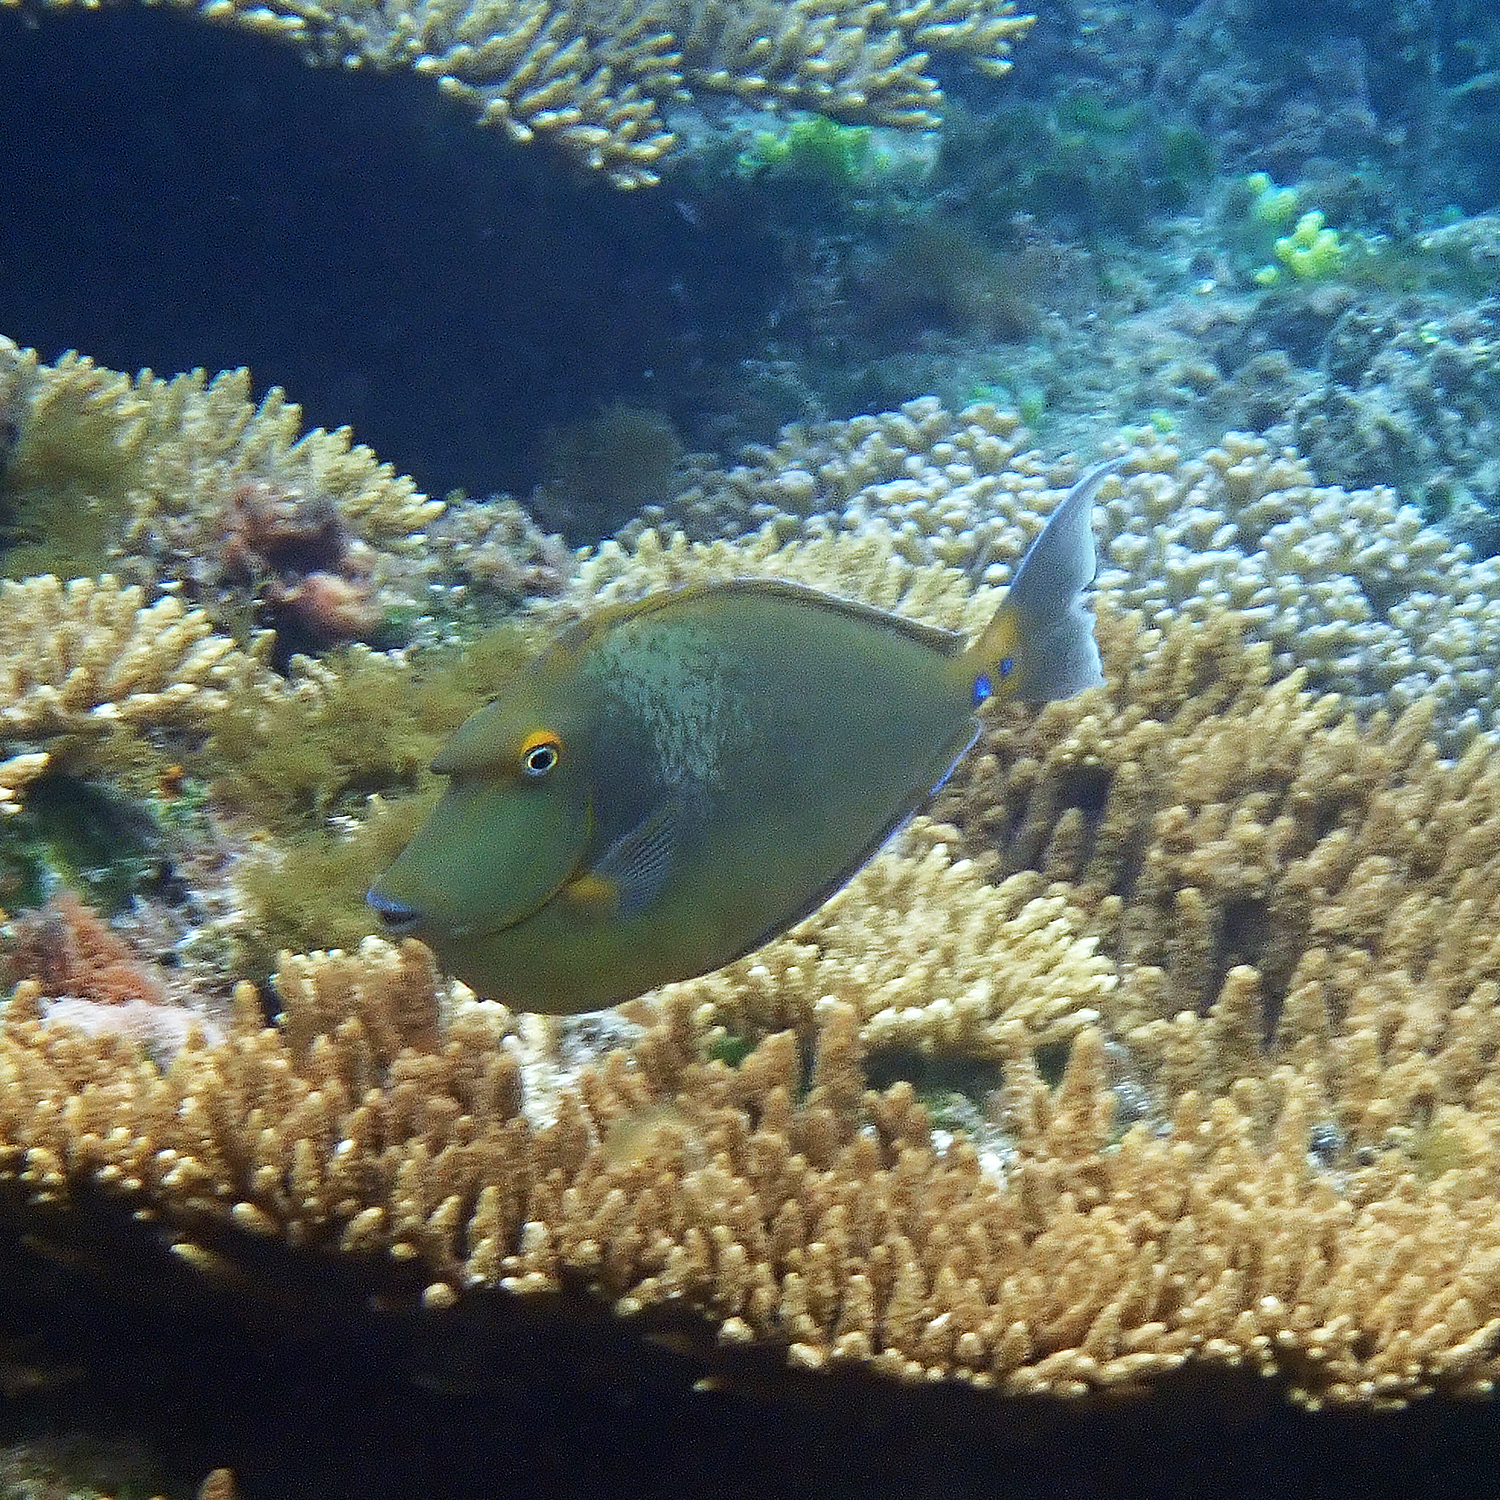
Naso unicornis (Bluespine Unicornfish)